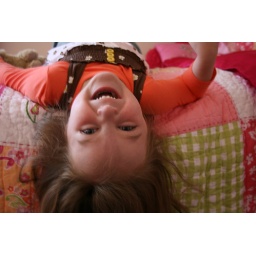
Eliana shows off her new big girl bed and big girl clothes for spring. At home in Lakewood, CO.